List of international cricket five-wicket hauls at Basin Reserve

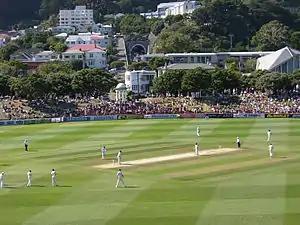
A view of Basin Reserve with the stands and carillon in the background

Basin Reserve is a cricket stadium in the New Zealand city of Wellington. It has hosted international cricket matches since 1930 and is the oldest Test cricket ground in the country still in use, with the first Test match on the ground being played in January 1930 between New Zealand and England. It has hosted men's and women's Test and One Day International (ODI) matches, as well as women's Twenty20 International (T20I) matches. , the ground has been the venue for 66 Test matches, 45 ODIs and two women's T20I matches.